Rotational falls

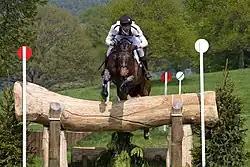
The cross-country portion of an eventing competition, the primary venue at which rotational falls are an issue in equestrian sport.

The cross country phase of eventing presents a course of obstacles that horse and rider must navigate through to the finish line. These obstacles are solid and unforgiving. (Photos below show examples of jumps on a course.) The jumps' solidity "demands that a rider approach the jump at exactly the right speed, take off from the right angle and spot". Rotational falls are most likely to occur during cross country as the fall occurs when the "horse hits a solid fence either with its chest or upper forelegs". This becomes increasingly likely the higher the jumps get. Historically, rotational falls also occurred during the show jumping phase, as rails used to be fixed to the wings that held them; in modern times, however, the jumps are designed with cups holding the rails, which allows them to roll out and fall down if struck by the horse.